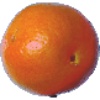
Label: Tangelo 1